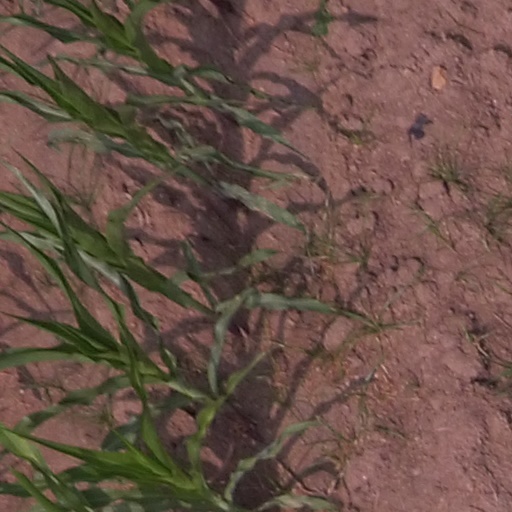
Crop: maize; corn